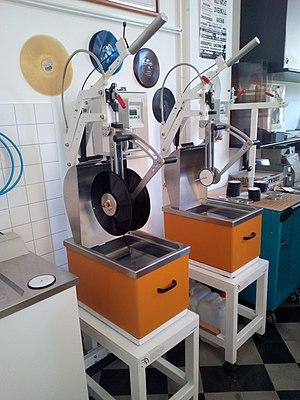
Appareils à ultrasons pour le nettoyage et le rinçage de disques microsillon. Atelier de restauration de la Phonothèque nationale suisse, Lugano